Etoxadrol

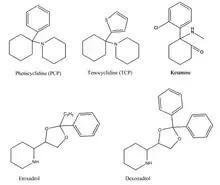
Phencyclidine (PCP), ketamine, etoxadrol and dexoxadrol all contain phenyl and amino groups, which bind to the PCP site on the NMDA receptor. Tenocyclidine contains a thiophene ring instead, which is bioisosteric with a phenyl ring.

Phencyclidine (PCP), tenocyclidine (TCP), etoxadrol and its precursor, dexoxadrol have related chemical structures. These drugs all act similarly on the nervous system, acting as dissociative hallucinogens (meaning that they interfere with normal sensory signals, replacing them with hallucinations of any sensory modality!) with anesthetic and analgesic properties.